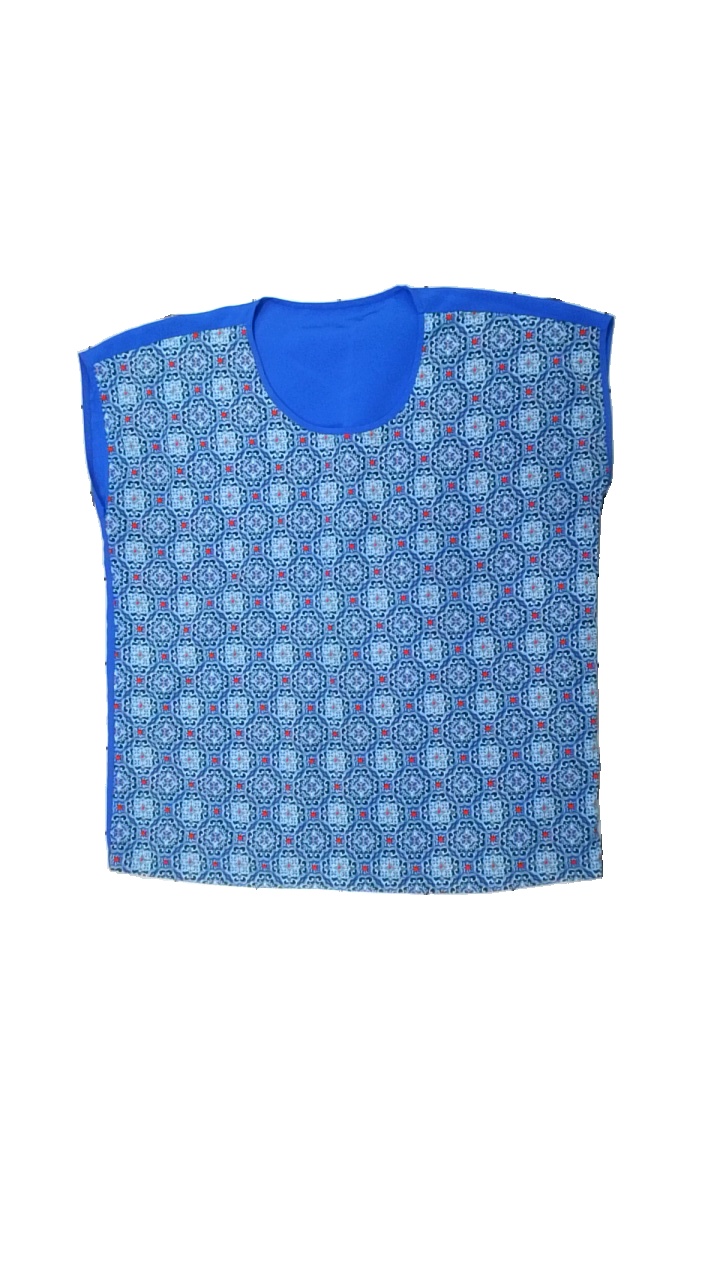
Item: T-shirt (Ladies)
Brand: Bermudes
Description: mönstrad t-shirt
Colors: Blue, Multicolor
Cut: C-collar
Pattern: Other
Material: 100% polyester
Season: All
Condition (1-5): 5
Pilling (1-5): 5
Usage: Reuse
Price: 50-100